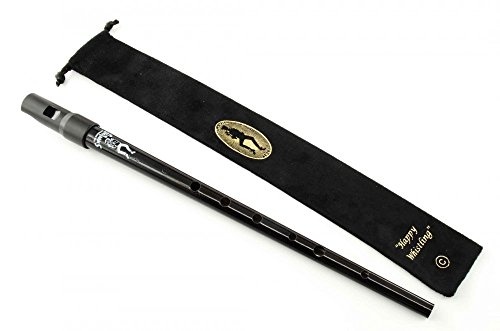
Sweetone Tinwhistle Black C with pouch only
After 150 years of continued production of the famous Original Tinwhistle, in 1996 the company produced a brand new type of Tinwhistle, the sweetone. A fingering chart and song sheet is included with each whistle. The Sweetone custom made pouch is individually stitched and crafted from a soft black fabric, with an attractive metallic gold motif, available to fit either keys 'C', it keeps your Tinwhistle safe and sound! This was the first conical bore Tinwhistle to be made with a plastic mouthpiece, handmade in the U.K. using quality raw materials; the mouthpiece is moulded using ABS PC blend, this combined with modern technology and our traditional workmanship gives it a clear and accurate tone, an ideal Tinwhistle for the professional player and the enthusiastic amateur. - Precision Plastic Mouthpiece - Clear, Crisp, Clean Sound with Good Volume - Excellent Choice for Both Beginner or Advanced Musicians - Reasonably Priced - Tapered Metal Body - Fingering Chart and Song Sheet Included - Available in six great colors
Brand: Clarke Tinwhistle
Category: Arts & Entertainment > Hobbies & Creative Arts > Musical Instruments > Woodwinds > Tin Whistles